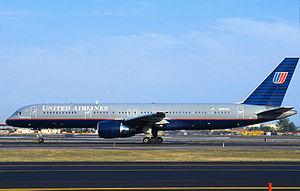
Le suicide en avion concerne plusieurs types de comportement par lesquels des individus solitaires ou en petit groupe ont décidé de précipiter un avion au sol ou contre un autre appareil, pour mettre fin à leur vie et à celles d'autres éventuels passagers ou personnes au sol, en détruisant parfois des cibles.
United Vol 93 est un film franco-britanno-américain réalisé par Paul Greengrass, sorti en 2006. Il raconte l'histoire du vol 93 de United Airlines, dans le cadre des attentats du 11 septembre 2001.
Le 11 septembre 2001, le vol 93 d'United Airlines, effectué sur un Boeing 757-200, est détourné par quatre terroristes d'Al-Qaïda et s'écrase au sol en Pennsylvanie après que les passagers, informés des attaques du World Trade Center et du Pentagone, ont tenté d'en reprendre les commandes. Cette révolte force les terroristes à s'écraser prématurément, tuant les 44 personnes à bord.